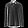
Label: Shirt